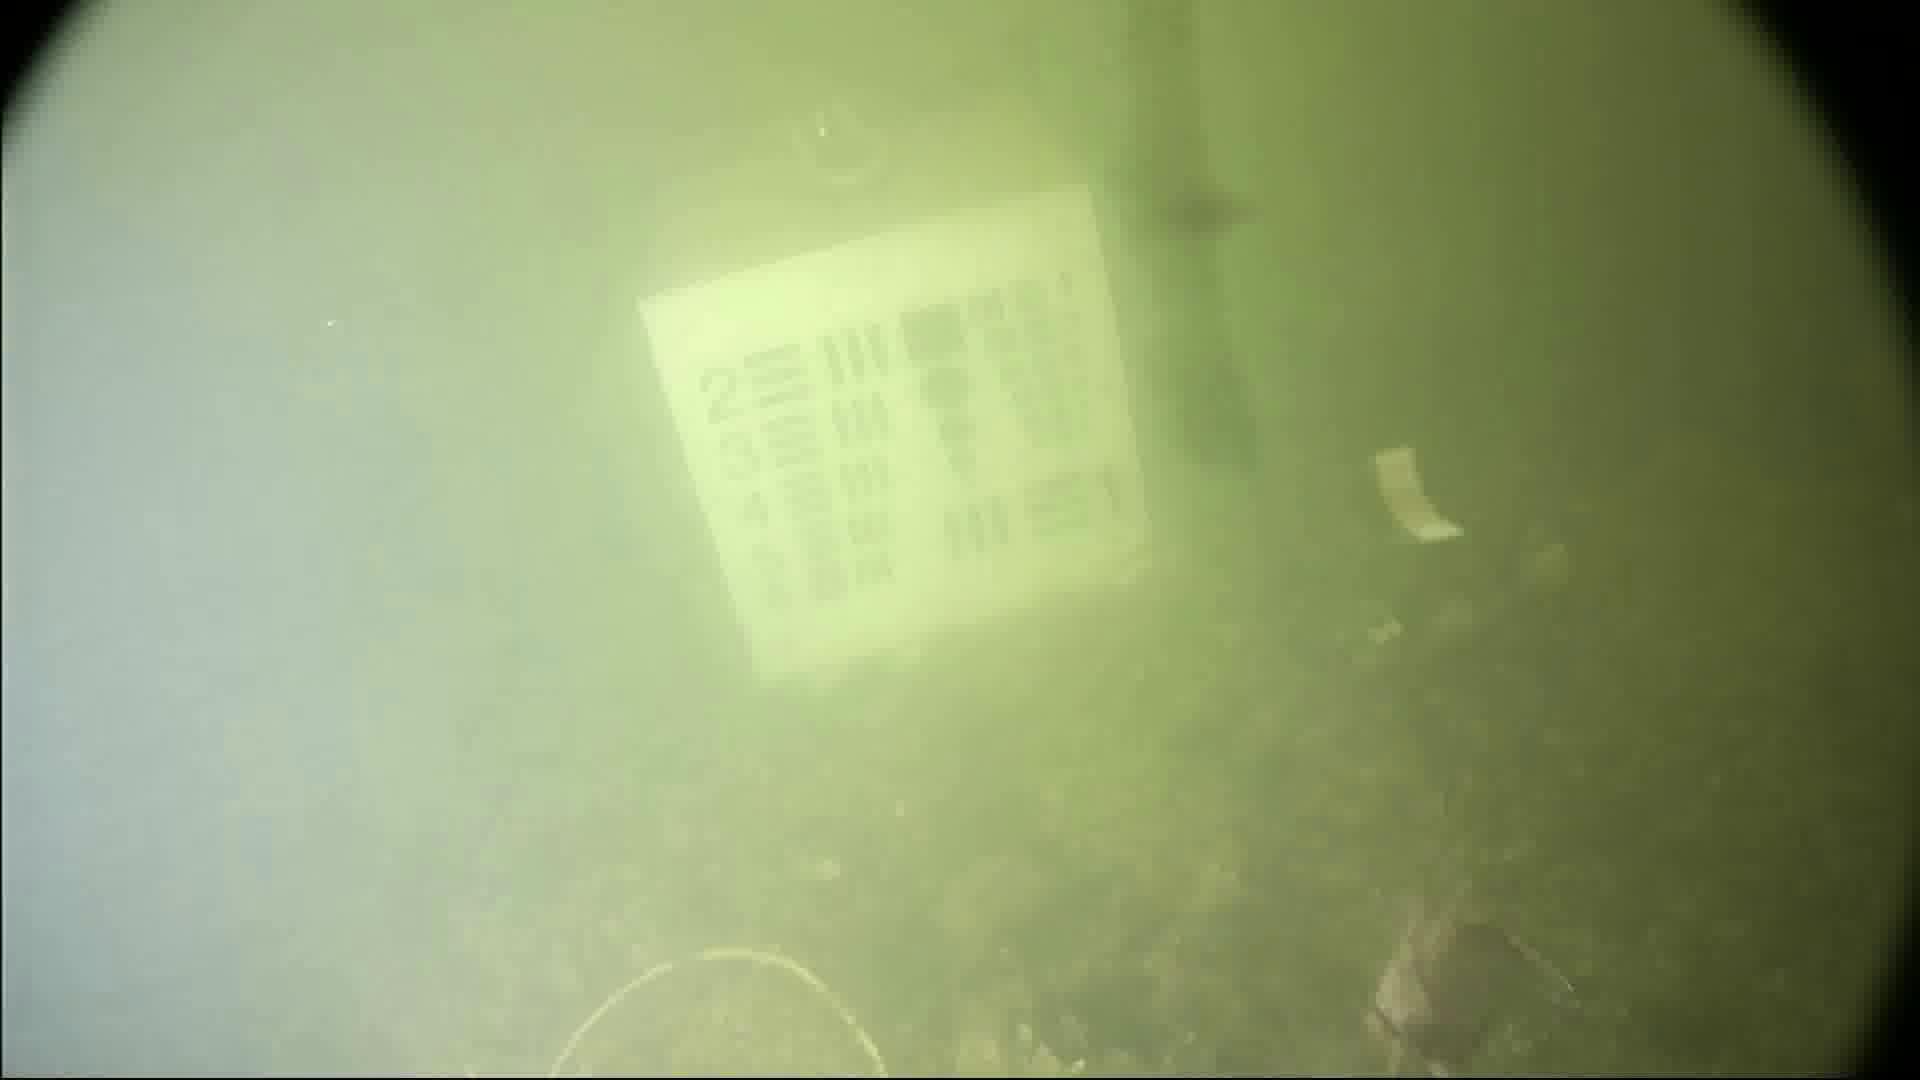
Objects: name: crab